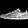
Label: Sneaker